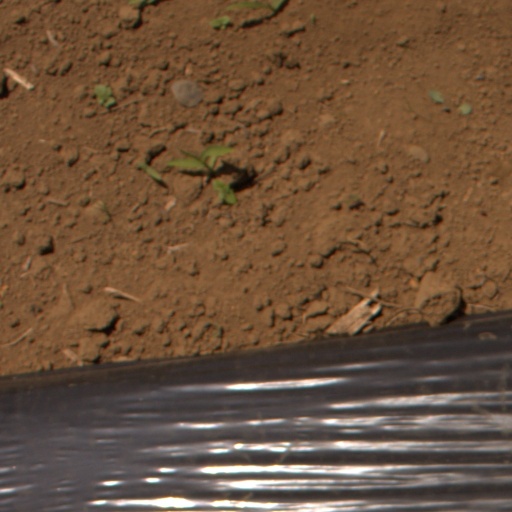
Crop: Jerusalem artichoke